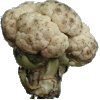
Label: cauliflower